FC Zorya Luhansk

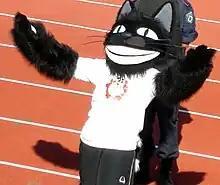
The club's mascot with the club's old badge used in 2000–2010

The clubs colours are black and white. In 2010 the club adopted own mascot, a black-white cat which after the club's relocation also moved to Zaporizhia.